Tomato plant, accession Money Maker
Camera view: horizontal (90 deg, fisheye); turntable rotation: 30 degrees
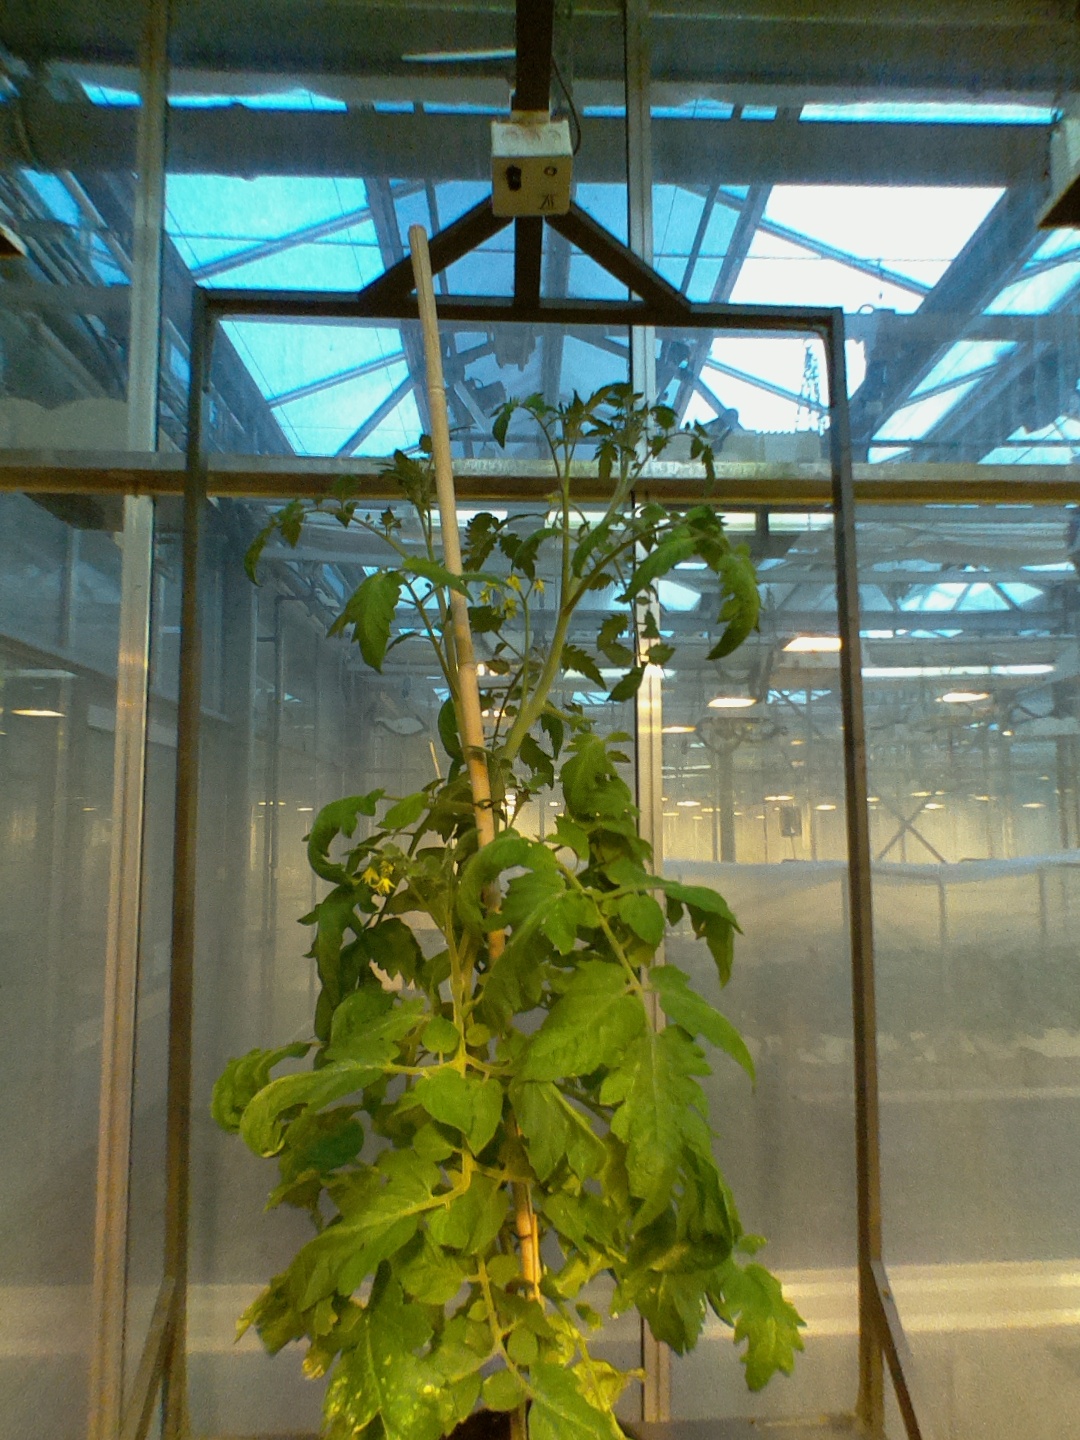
BBCH growth stage 70: Fruits at the main stem or branches visibles